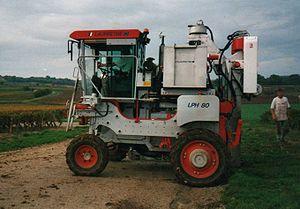
Tete de récolte montée sur enjambeur.
Le vignoble de Bourgogne est un vignoble français situé en Bourgogne-Franche-Comté dans les départements de l'Yonne, de la Côte-d'Or et de Saône-et-Loire. Il s’étend sur 250 km de longueur du nord de Chablis au sud du Mâconnais.
Une machine à vendanger, encore appelée vendangeuse est une machine agricole, généralement automotrice, conçue pour assurer la récolte des raisins. Ce type de machine effectue en une seule opération l'ensemble des opérations de la vendange : nettoyage, portage et transfert dans les bennes de débardage.
Le touraine-amboise est un vin produit par dix communes bordant les deux rives de la Loire, à l'est la ville d'Amboise et de son château royal.